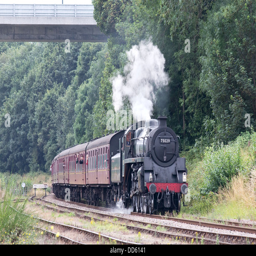
steam locomotive pulling a passenger train